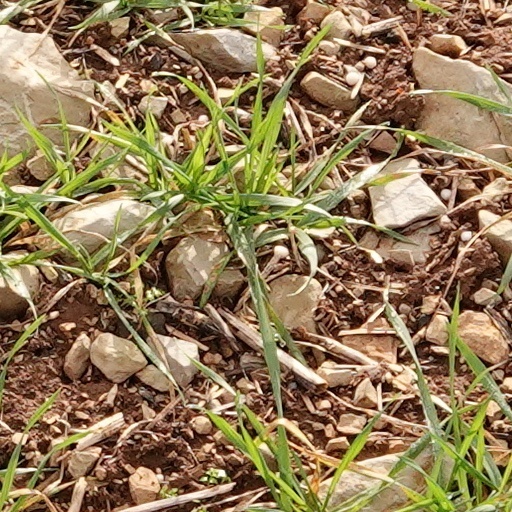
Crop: wheat